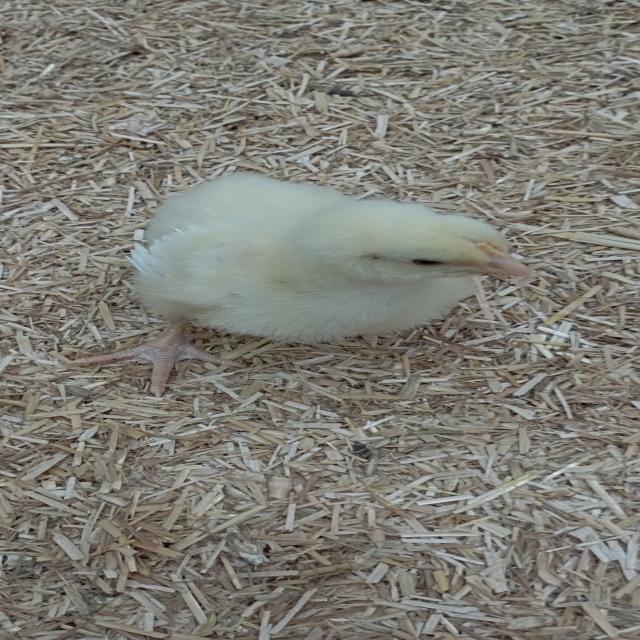
Weight: 179 g